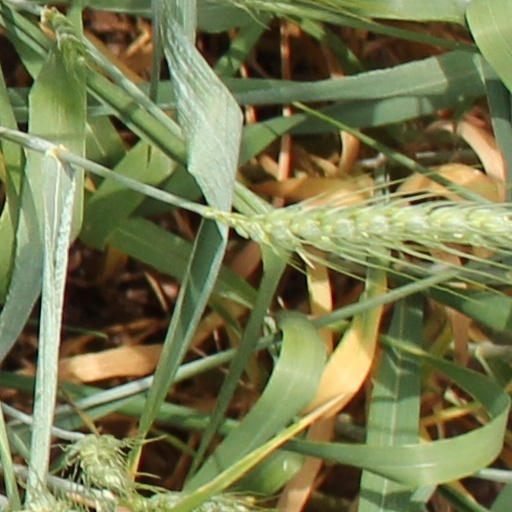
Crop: wheat